Complete streets

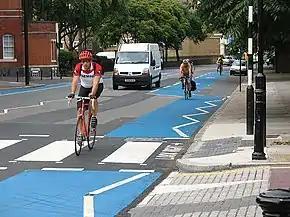
Cyclists using a bike lane that passes through a pedestrian crossing, in London, England

Complete streets is a transportation policy and design approach that requires streets to be planned, designed, operated and maintained to enable safe, convenient and comfortable travel and access for users of all ages and abilities regardless of their mode of transportation. Complete Streets allow for safe travel by those walking, cycling, driving automobiles, riding public transportation, or delivering goods.